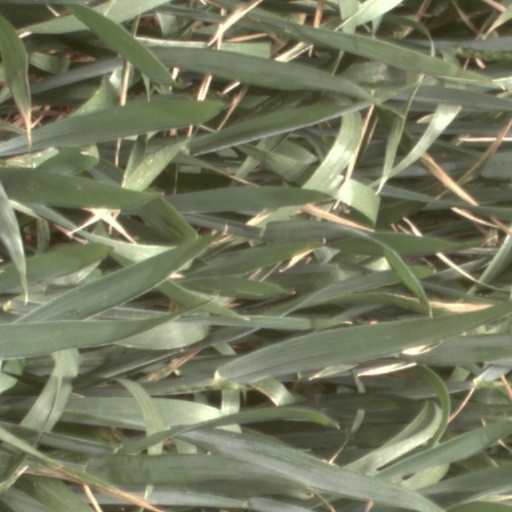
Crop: wheat